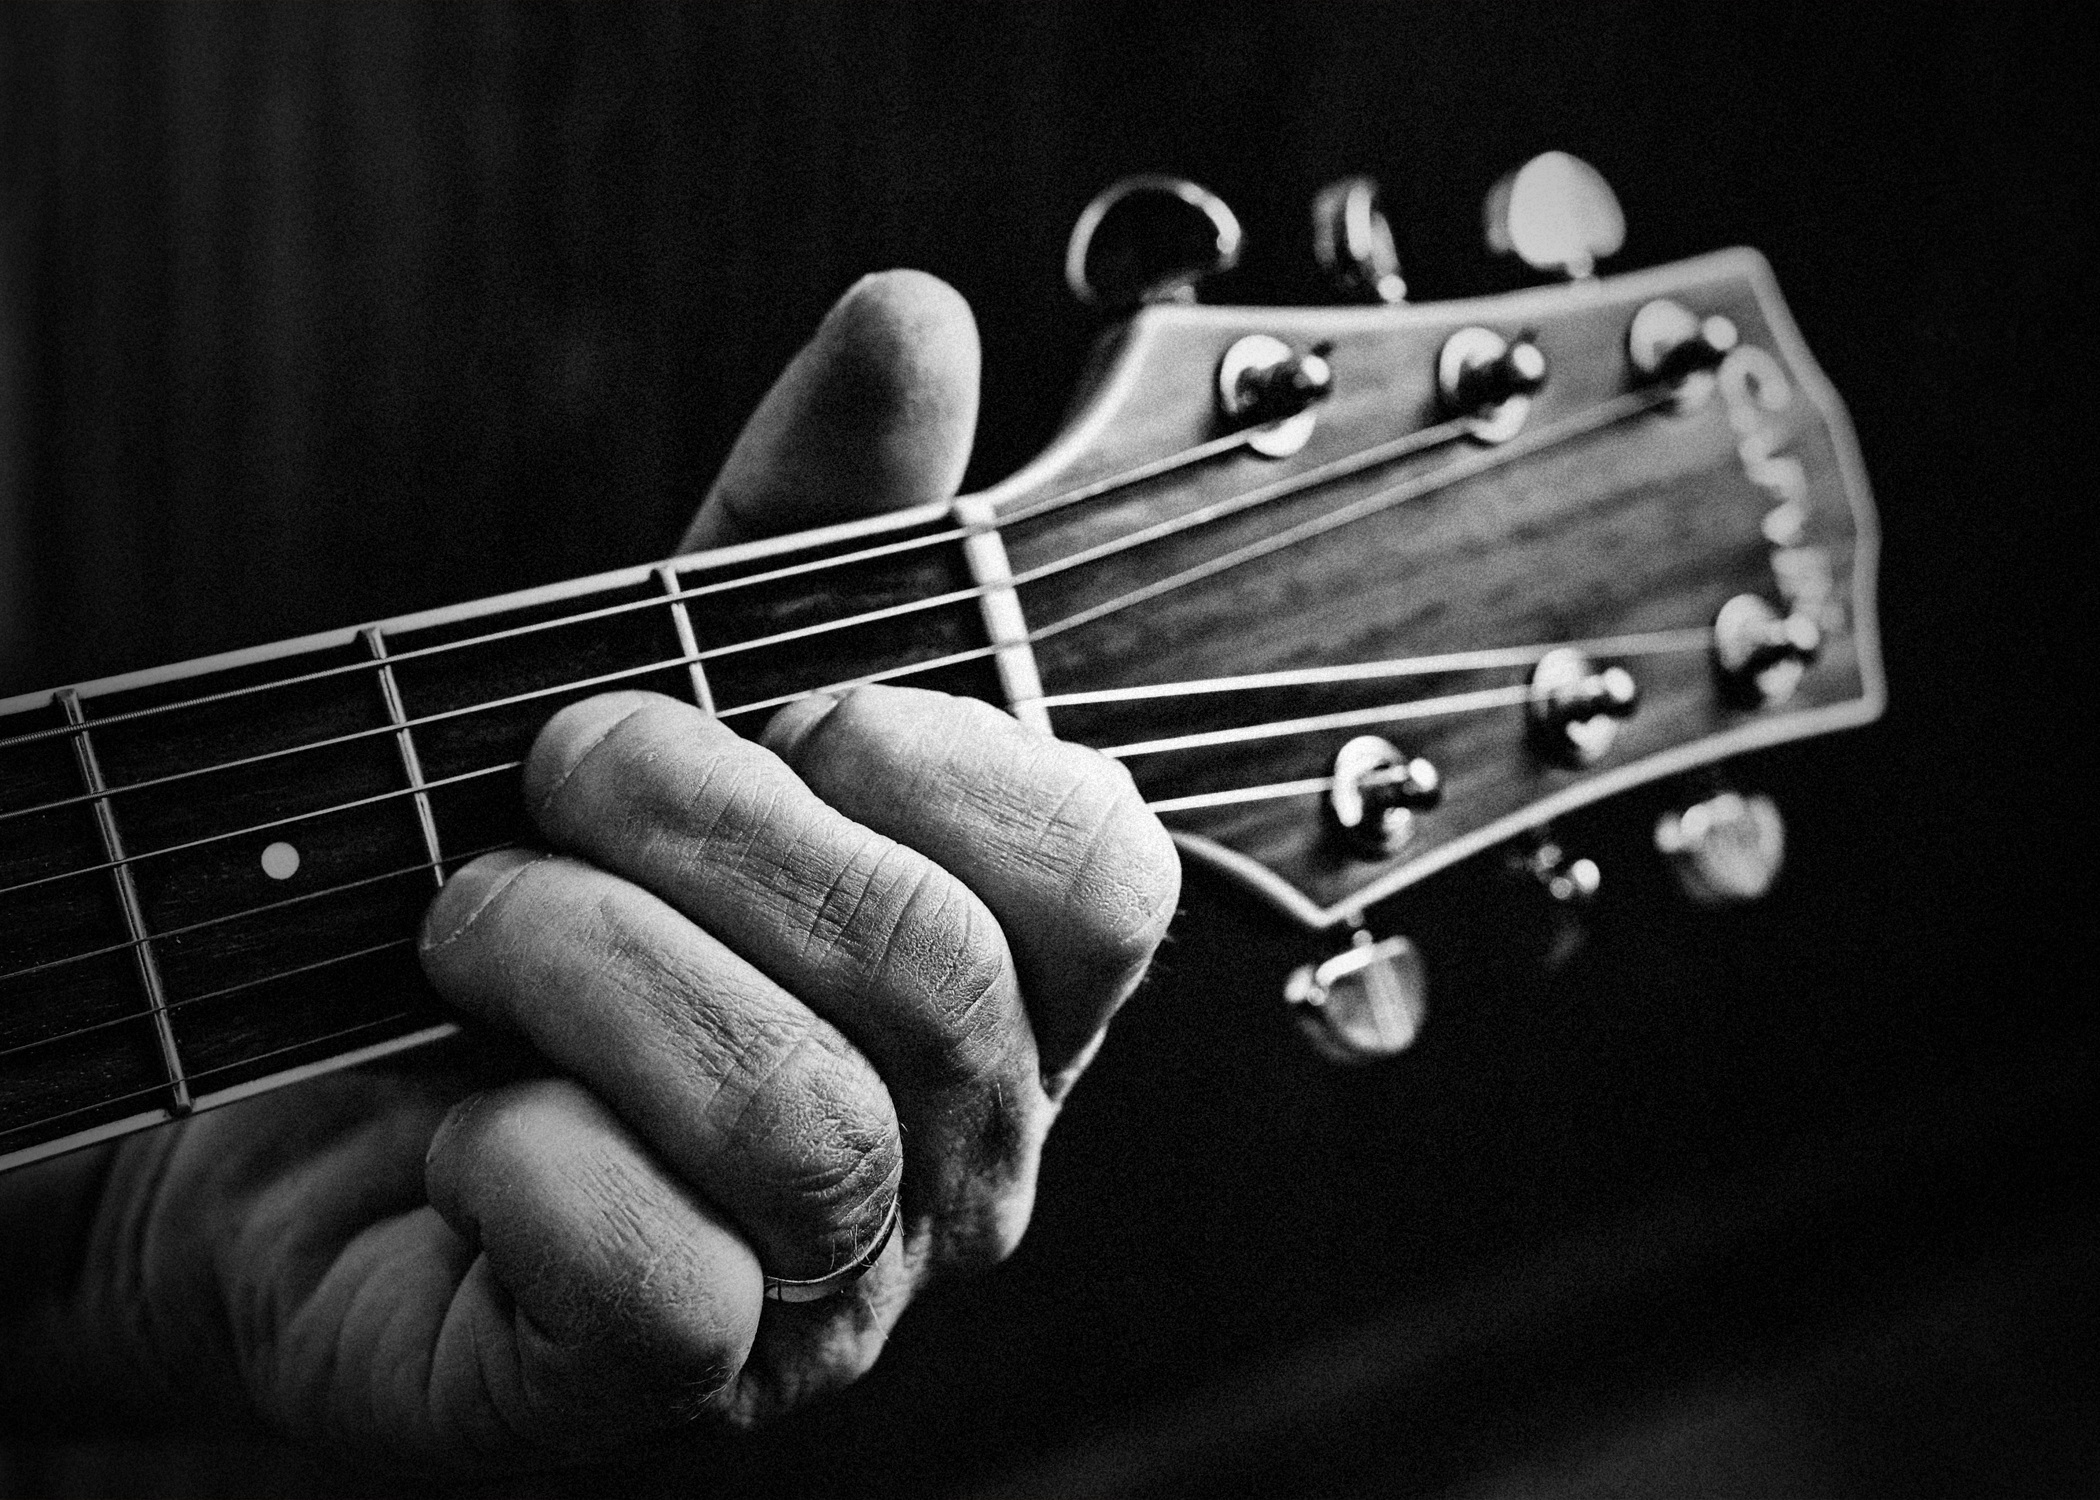
music, black and white, guitar, acoustic guitar, old, instrument, artist, musician, monochrome, player, guitar player, acoustic, musical instrument, close up, bassist, classic, guitarist, trumpet, bass guitar, adult, classical music, guitar playing, monochrome photography, string instrument, plucked string instruments, slide guitar